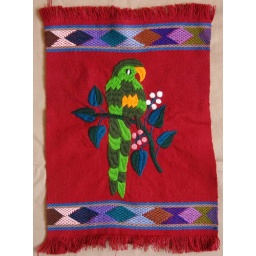
this green parrot was hand embroidered on fabric woven on the backstrap loom in the Maya town of Zinacantan Chiapas Mexico